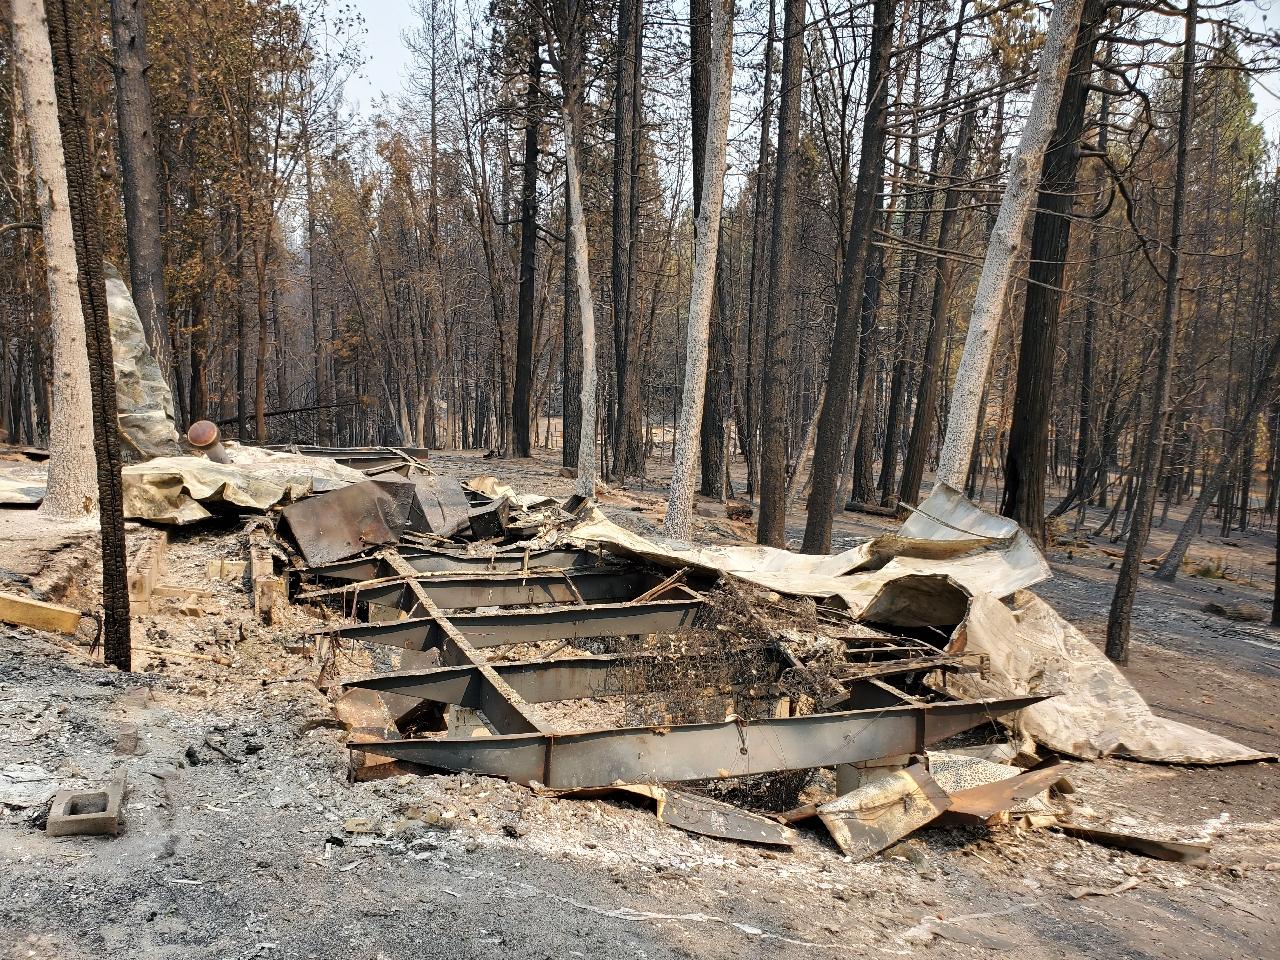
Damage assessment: destroyed